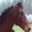
Label: horse